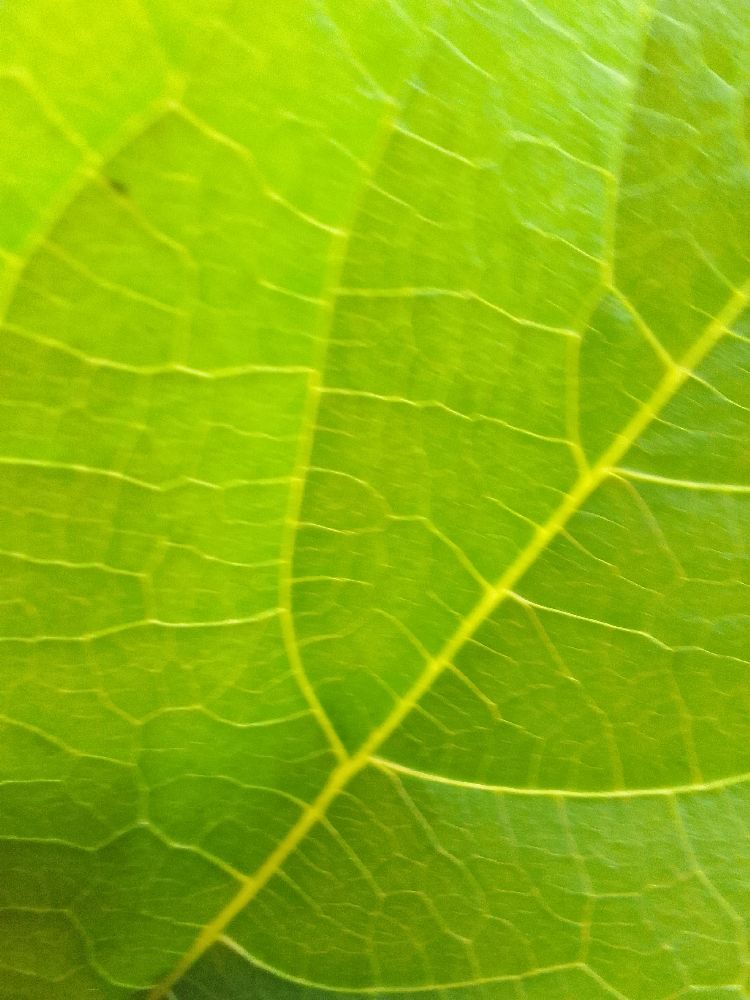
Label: healthy